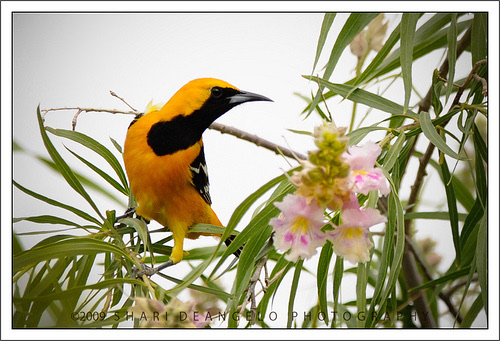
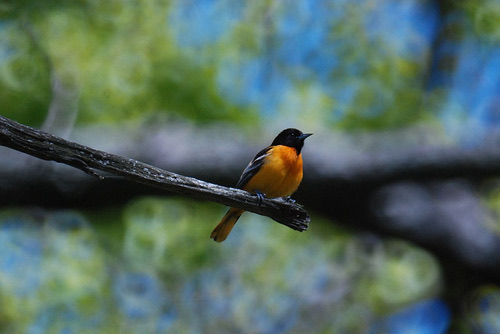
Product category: misc
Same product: yes